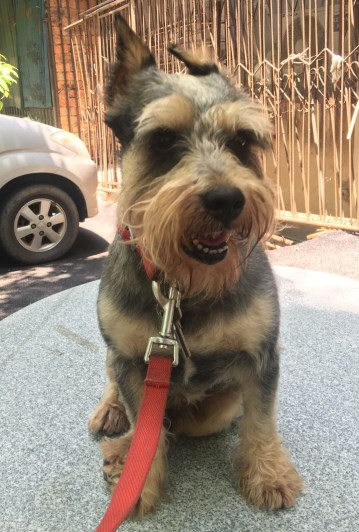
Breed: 2342-n000102-miniature_schnauzer